Tilly Fleischmann

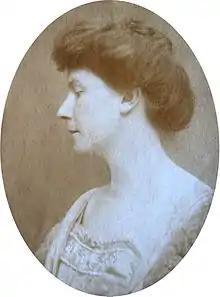
Tilly Fleischmann Munich 1909

When World War I began in 1914, Ireland was still part of the United Kingdom. Since the 1890s, interest in the old Gaelic culture had grown, giving rise in the following decades to a political movement seeking independence from Britain. The Fleischmanns had friends among Anglo-Irish musicians, and were also friends with republicans such as Terence MacSwiney and his sisters, Tomás Mac Curtain and family, Daniel Corkery, William Stockley and his German wife Germaine, née Kolb, and many others involved in the Gaelic language and arts movement and later in the struggle for independence. In 1916 Aloys Fleischmann was interned as a civilian prisoner of war, at first in Oldcastle, County Meath, and from May 1918 on the Isle of Man. In 1919 he was deported to Germany, and was not permitted to return to Ireland until the autumn of 1920. During that time his wife served as acting cathedral organist and choir director. She also conducted the cathedral choir at the consecration of the Honan Chapel in University College Cork in 1916. As well as doing her husband's work, she continued her teaching, though student numbers had diminished considerably due to anti-German sentiment in the city.